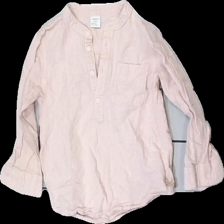
View: front
Type: Shirt
Category: Children
Brand: Lindex
Colors: Pink
Material: 100% cotton
Cut: Regular
Size: 110
Season: All
Stains: Minor
Price range: 50-100
Recommended usage: Reuse